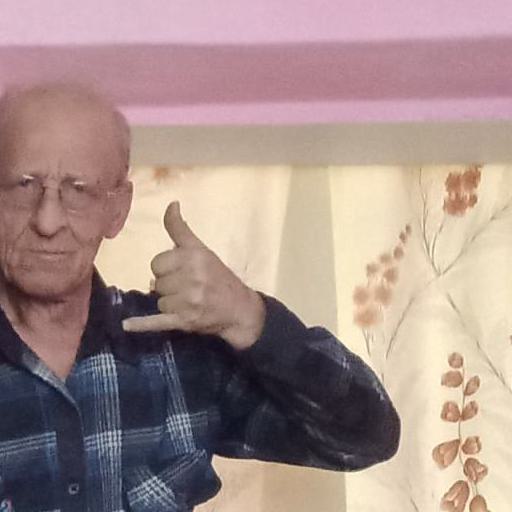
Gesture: call